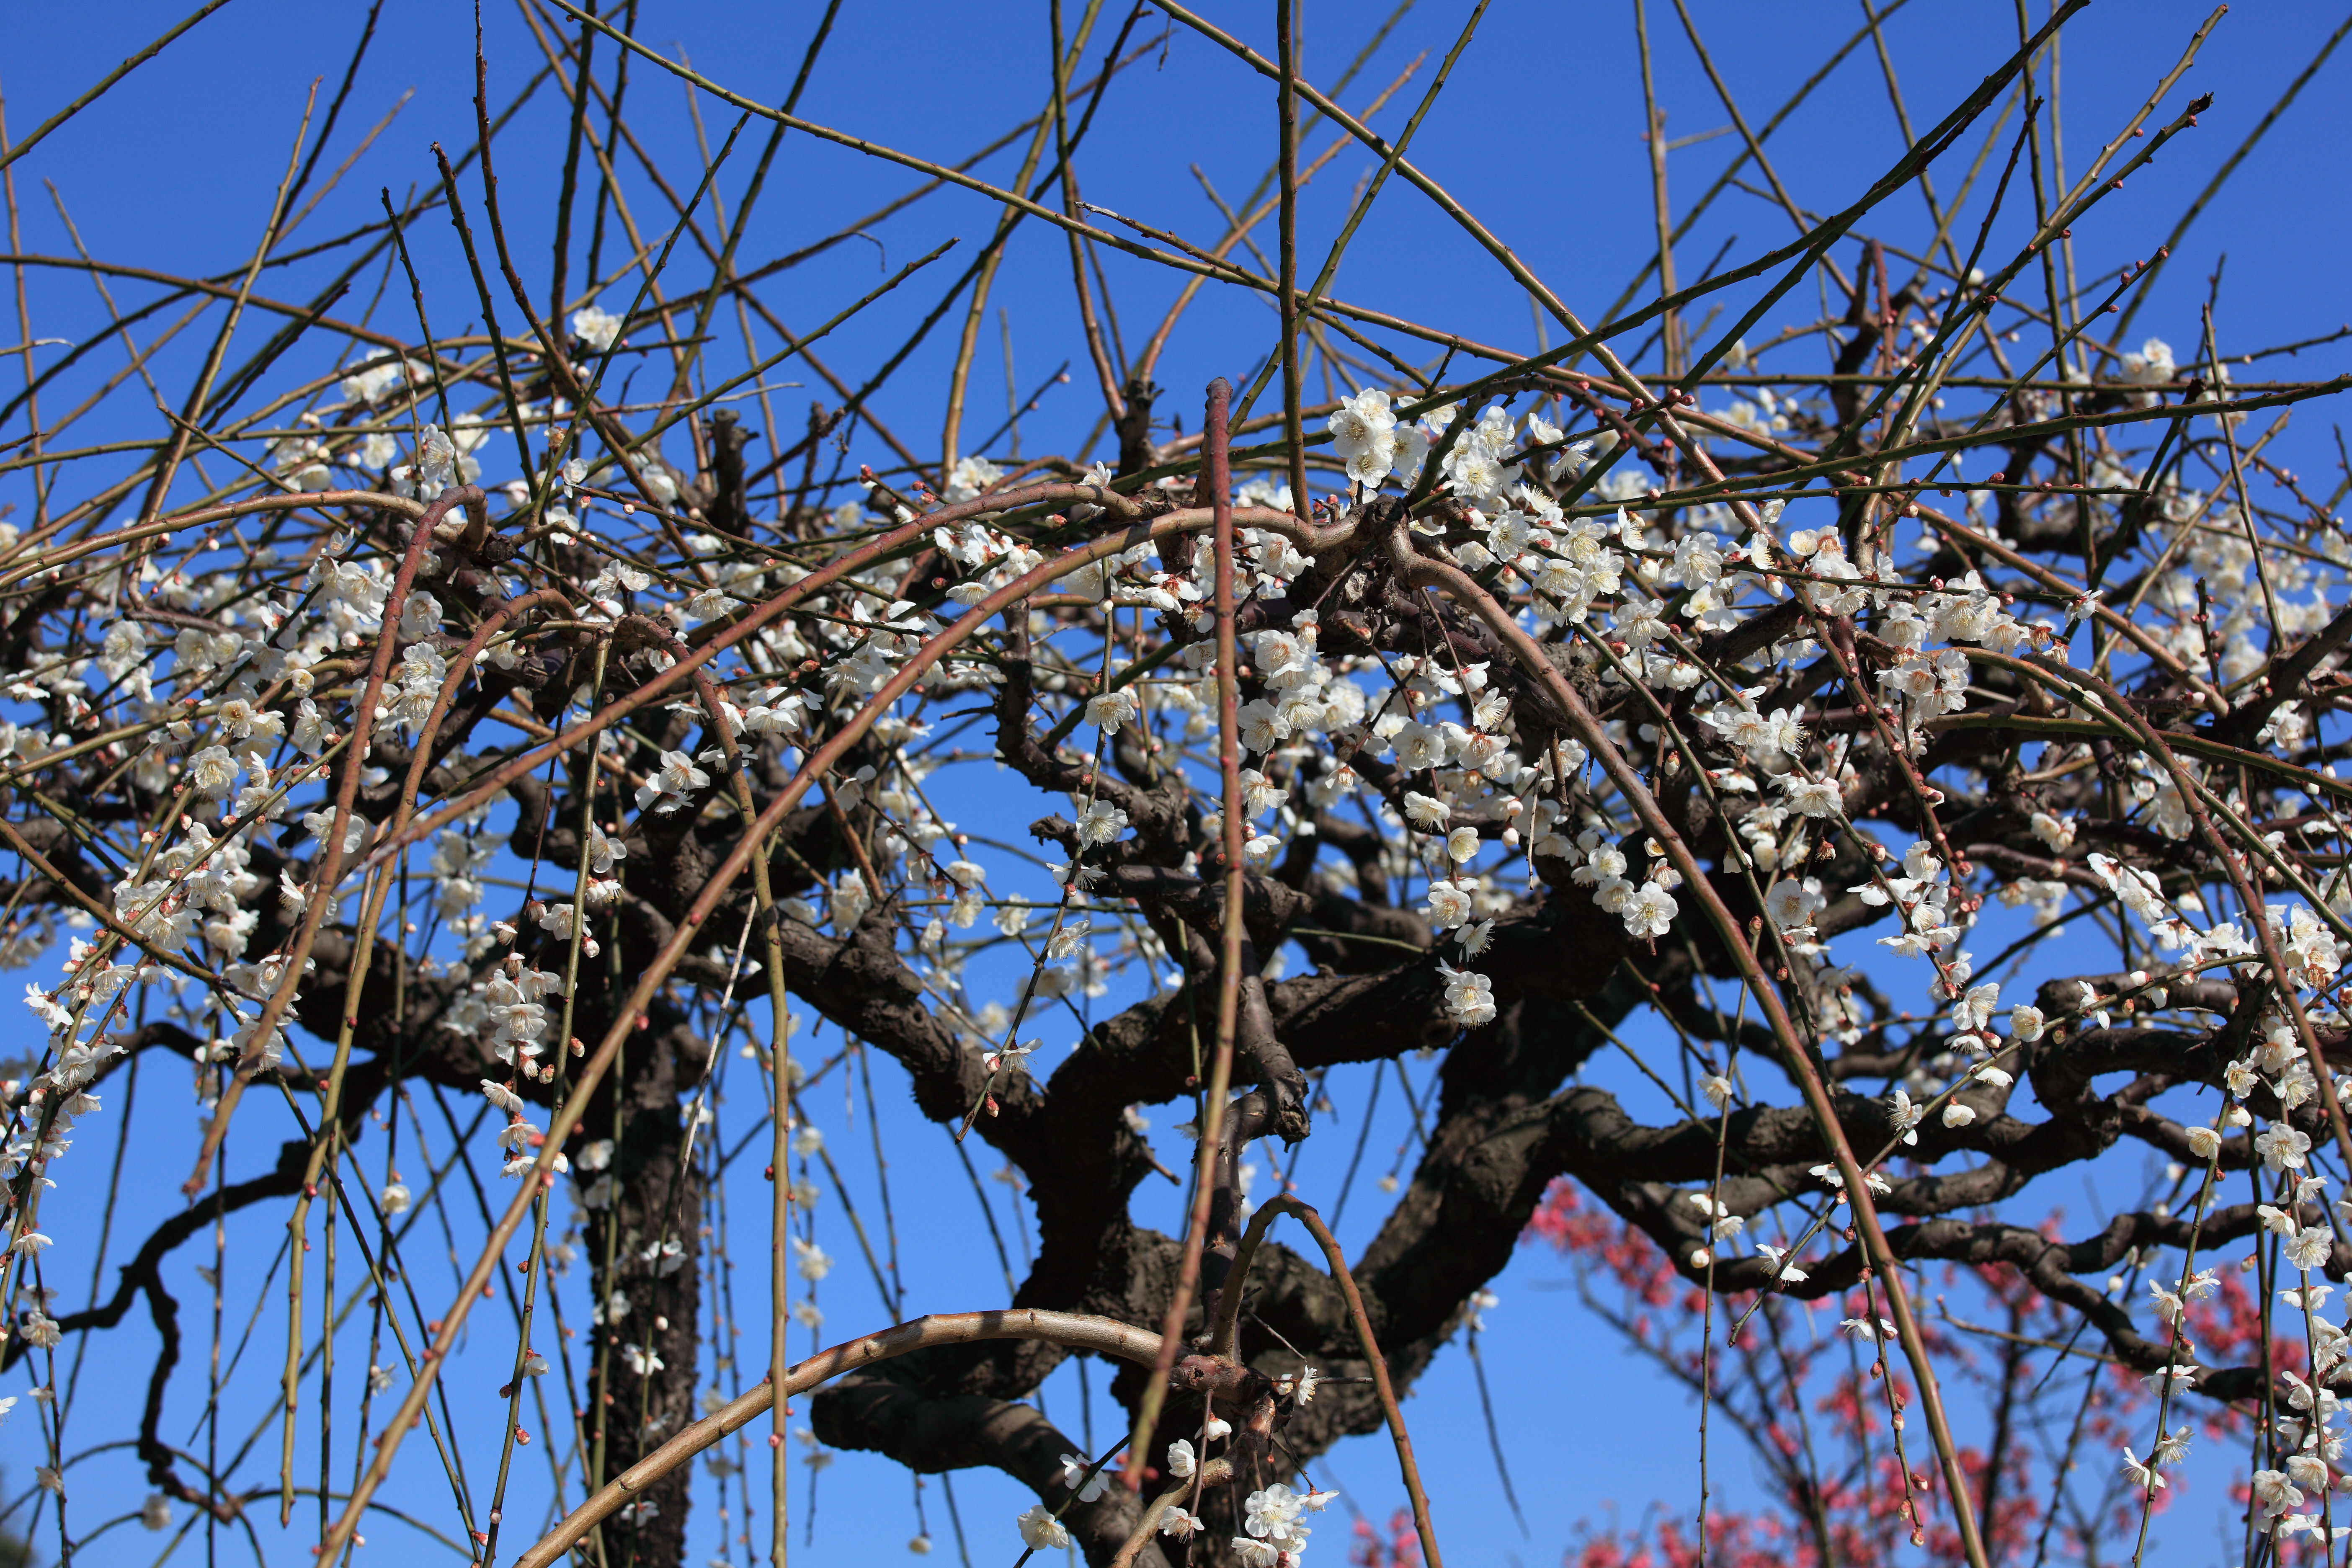
tree, branch, blossom, winter, plant, flower, spring, high, season, 5d, hires, markii, prunus, hi, res, resolution, mume, ume, woody plant